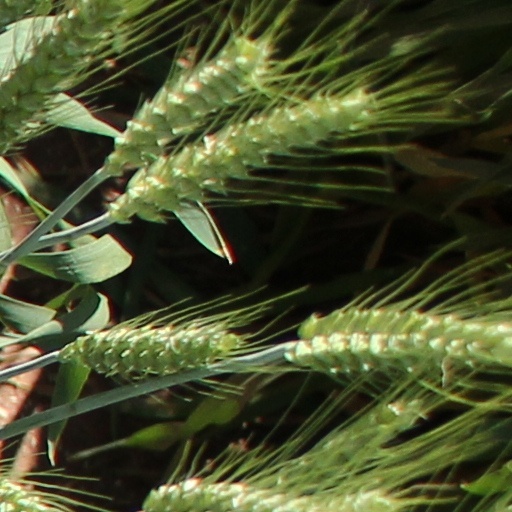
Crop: wheat